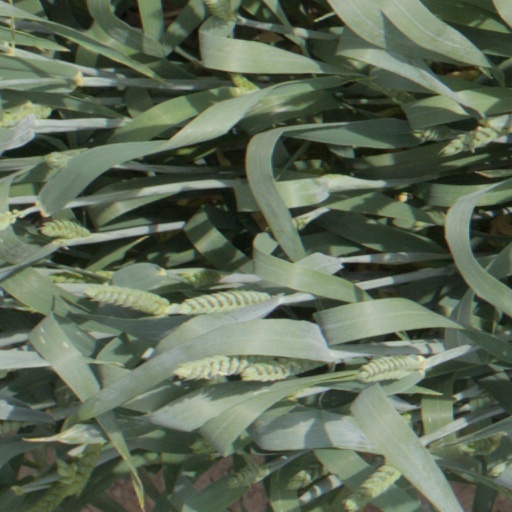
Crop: wheat